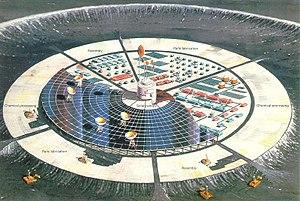
Une centrale solaire orbitale, satellite de puissance solaire ou centrale solaire spatiale, serait un satellite artificiel construit en orbite haute qui utiliserait une transmission d'énergie par micro-ondes ou par laser pour envoyer de l'énergie solaire à une très grande antenne sur Terre où elle pourrait être utilisée à la place de sources d'énergie conventionnelles et polluantes.